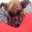
Label: dog